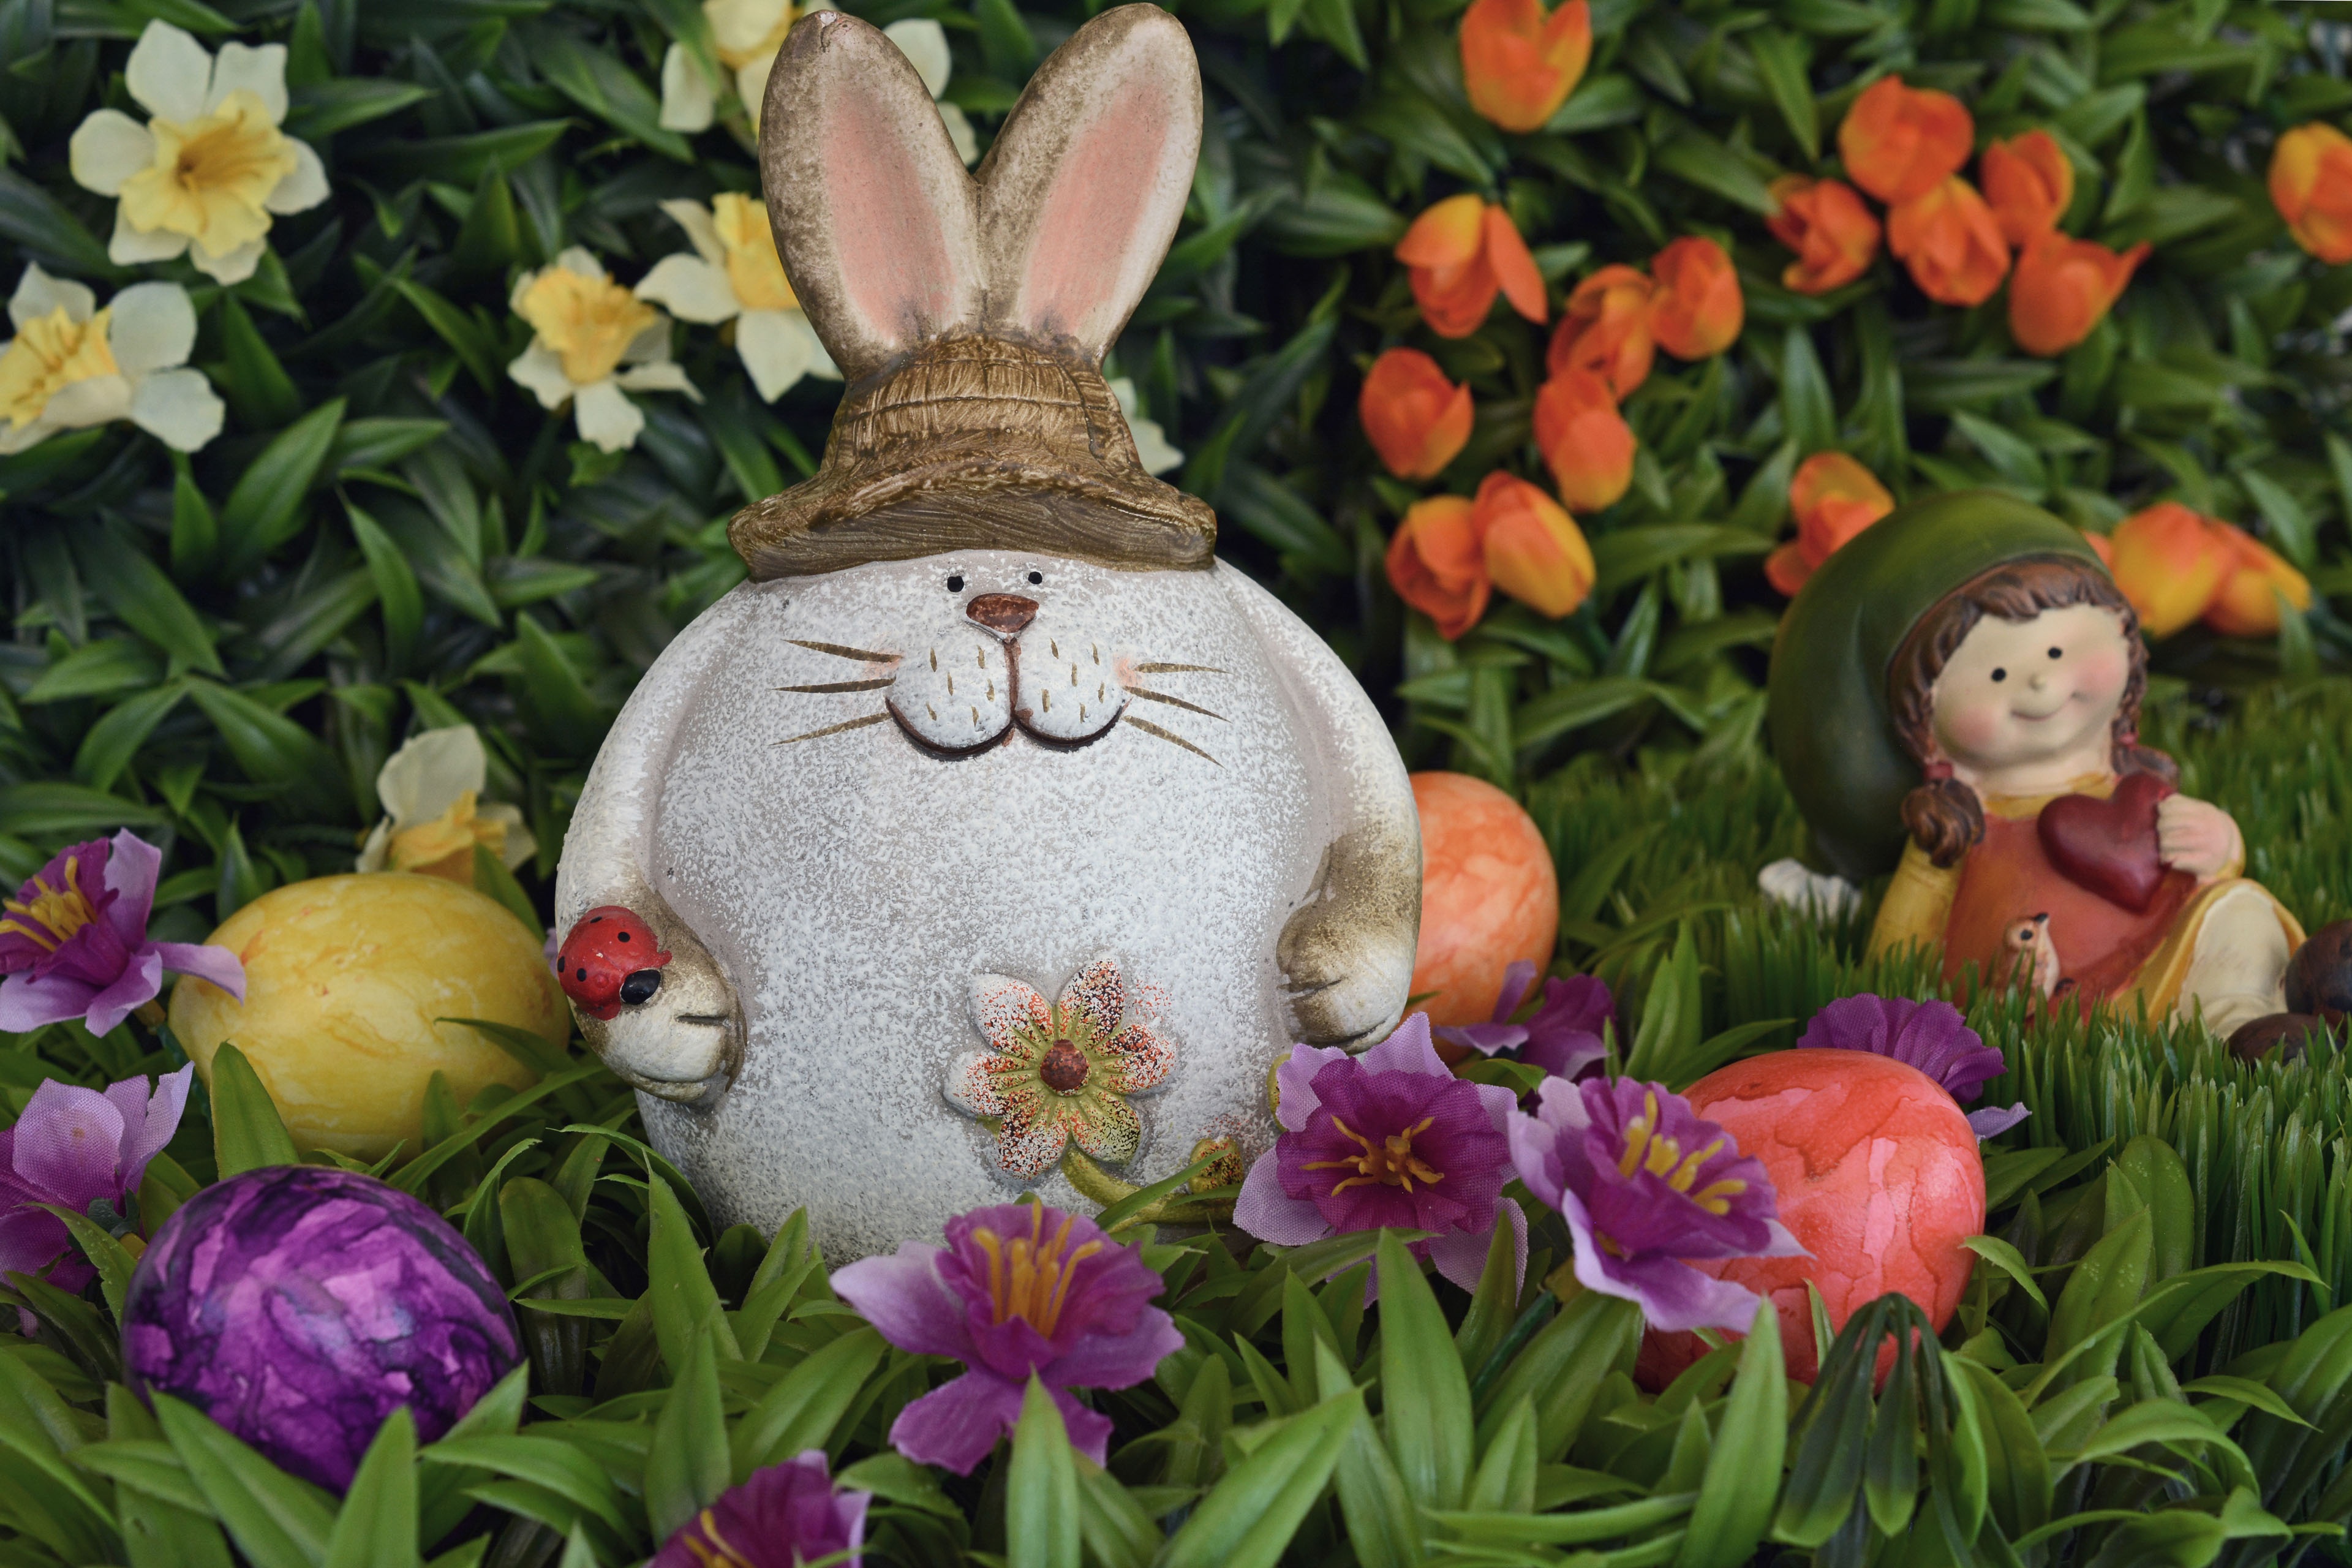
grass, plant, girl, flower, monument, statue, spring, rabbit, egg, flowers, hare, easter, floristry, easter bunny, easter eggs, easter decoration, garden gnome, easter egg, happy easter, flower bouquet, easter greetings, rabits and hares